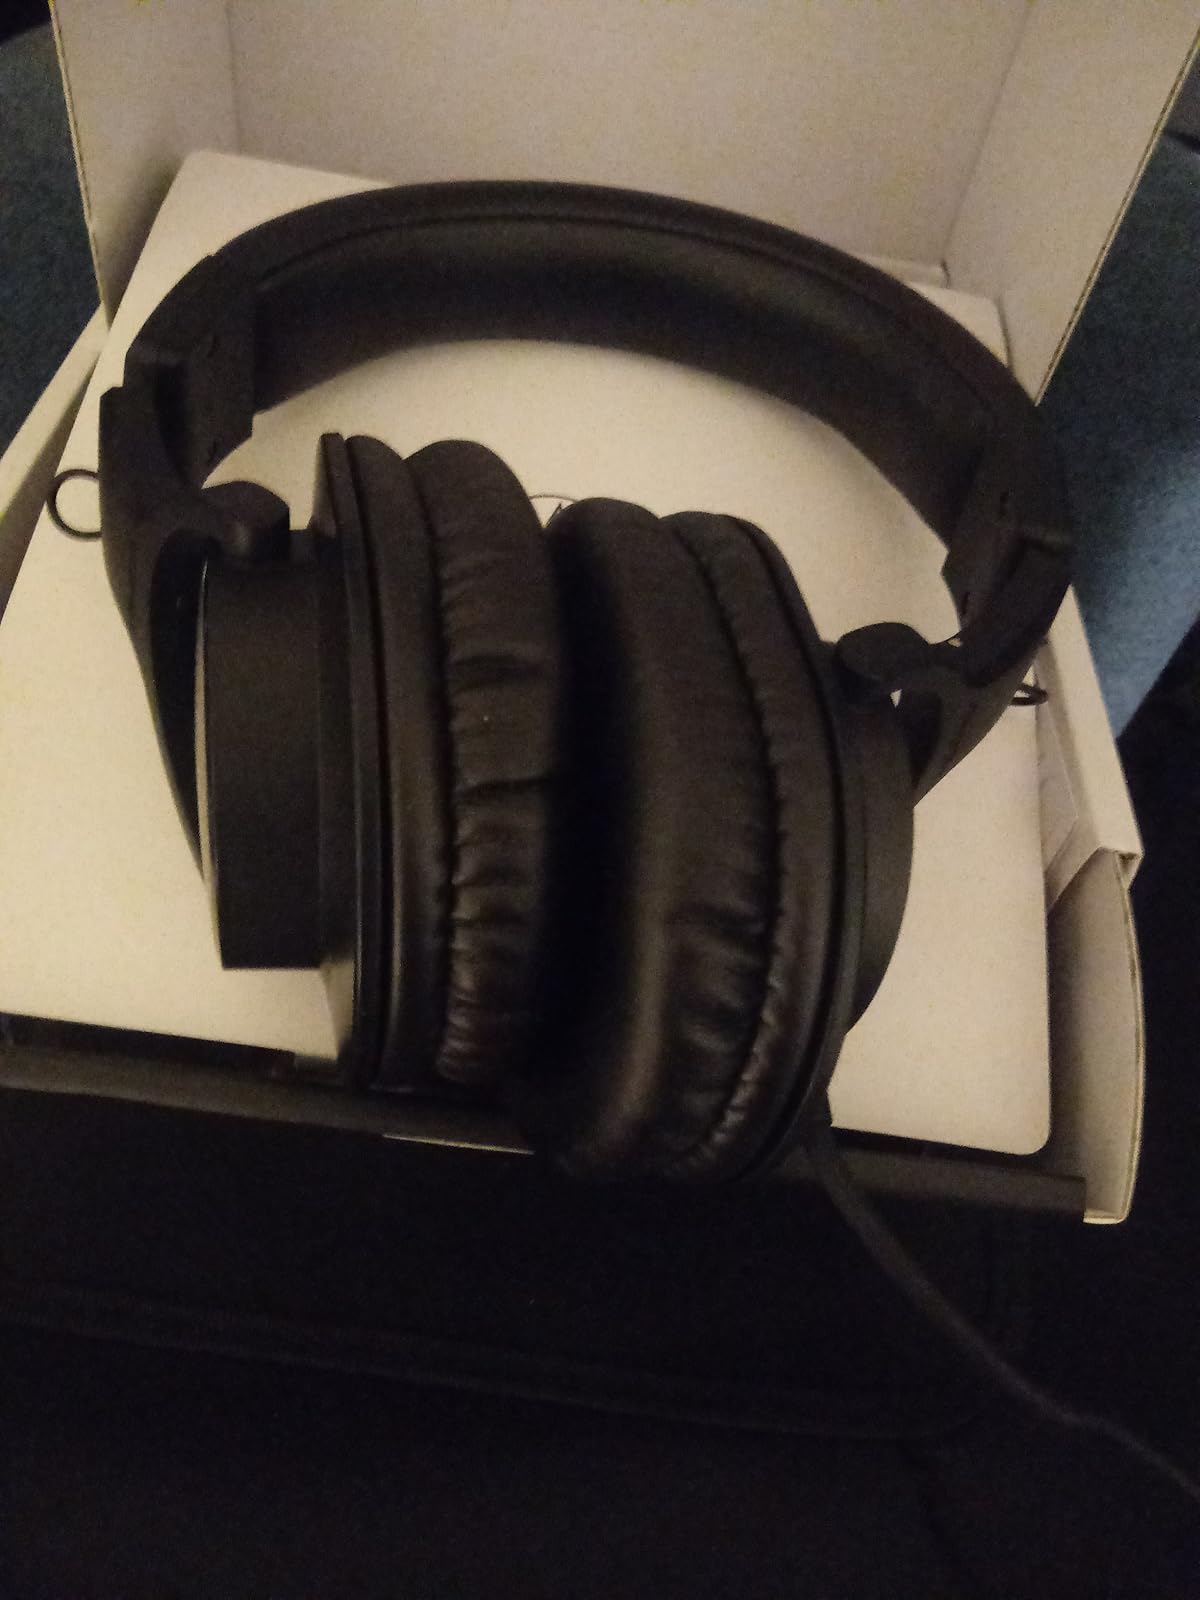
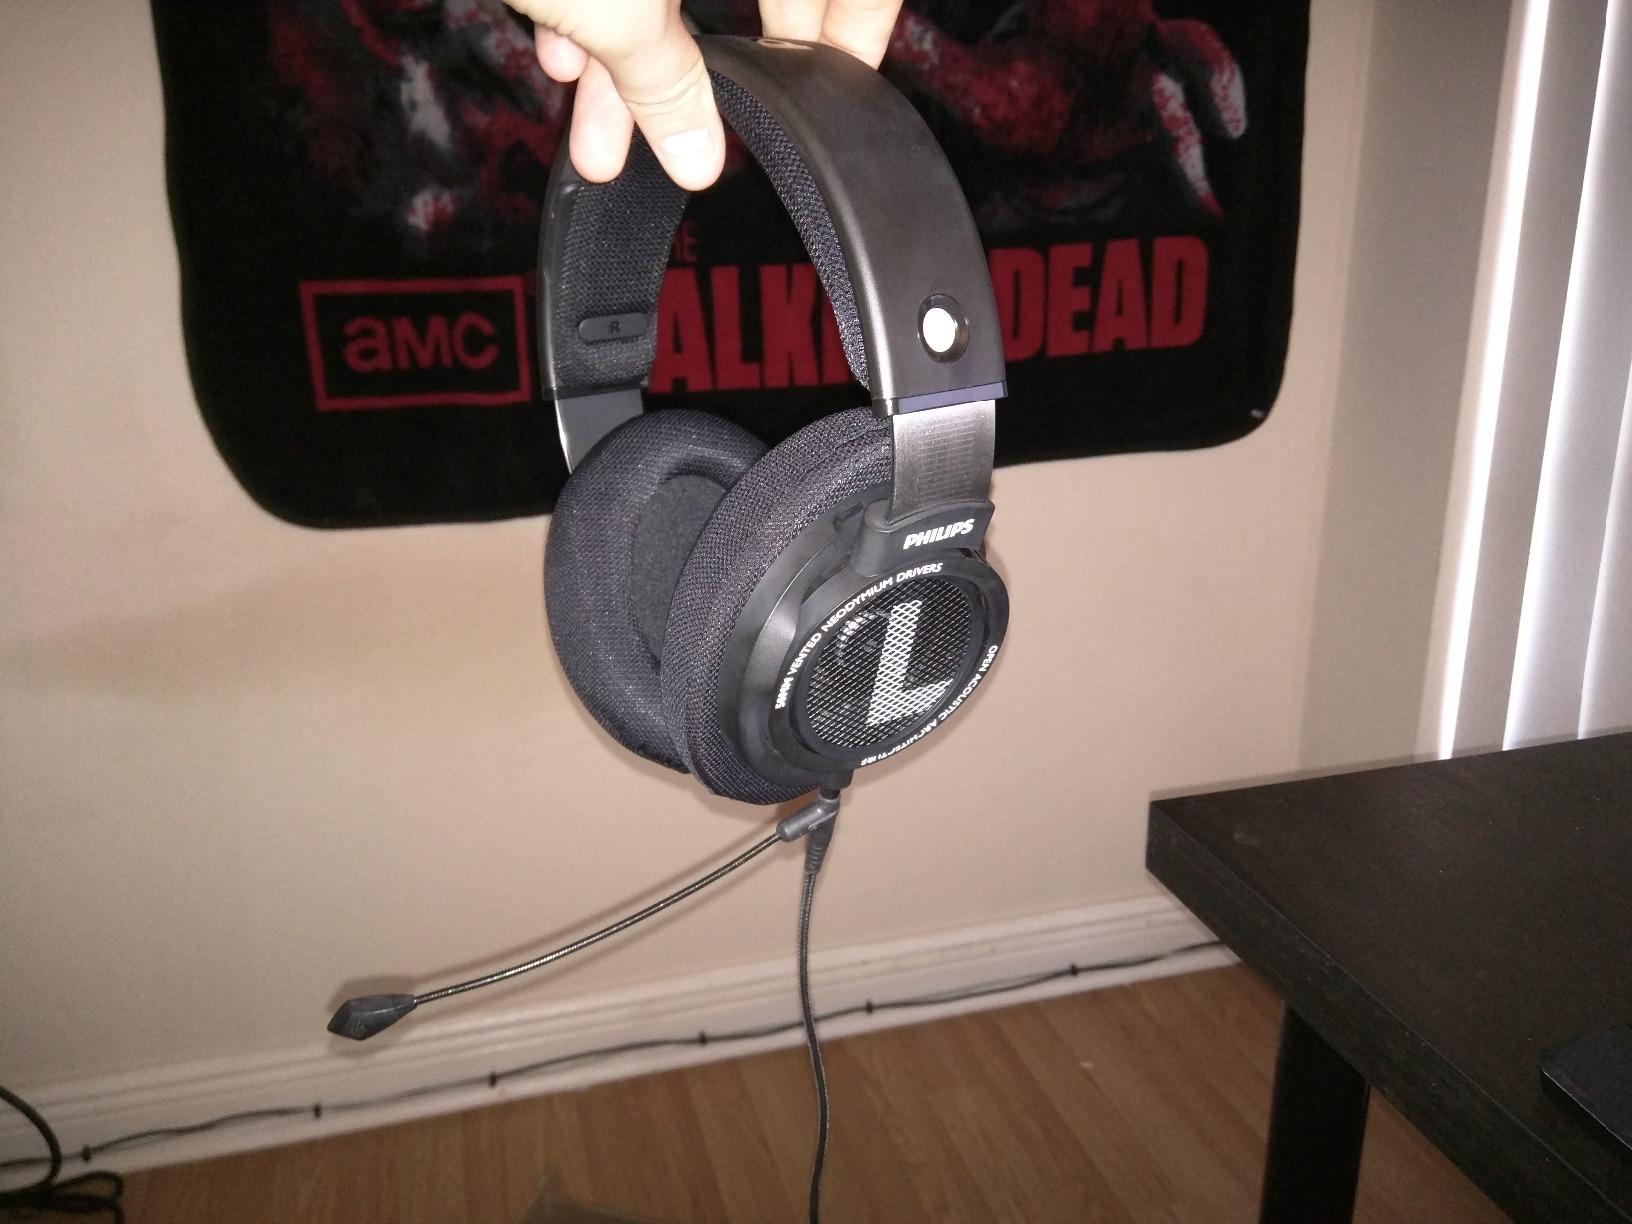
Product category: headphones
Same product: no